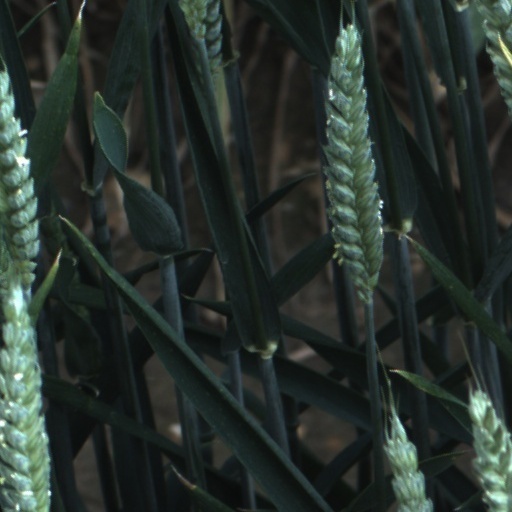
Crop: wheat